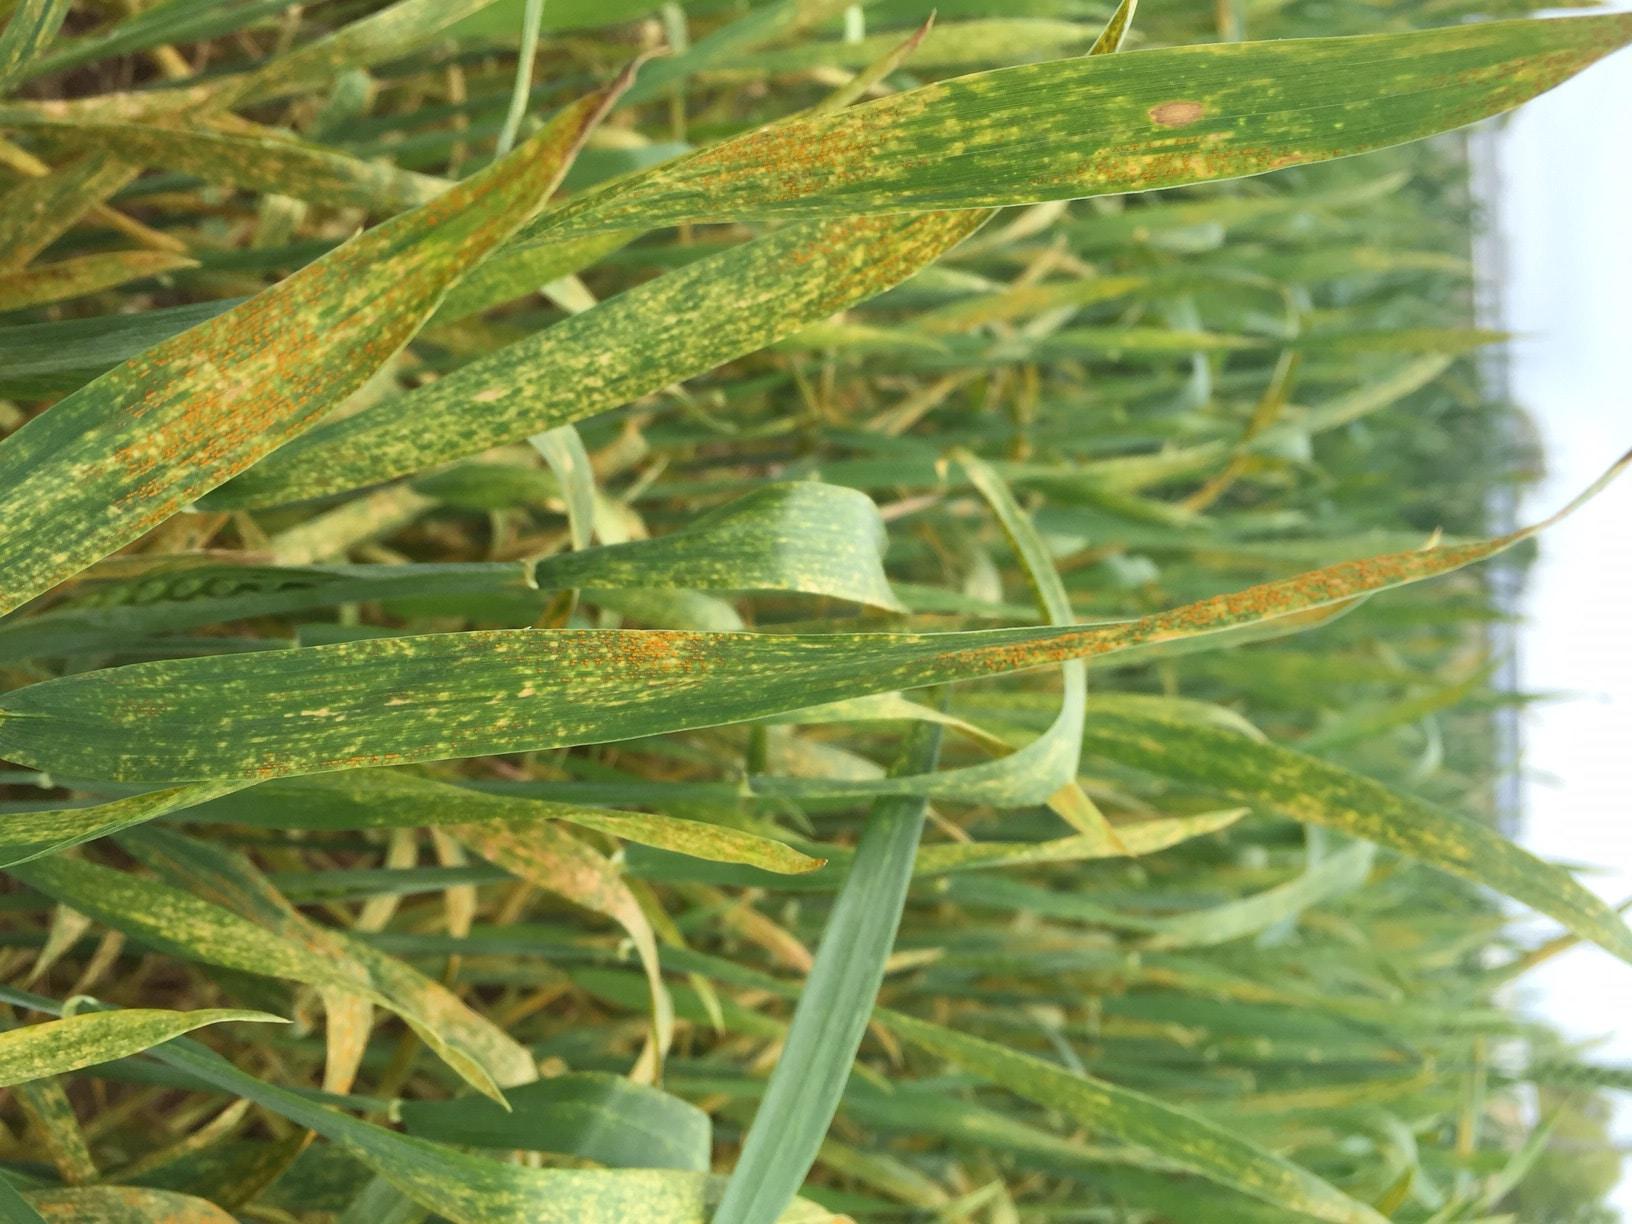
Plant: Wheat
Disease: wheat stripe rust